Lu Han (general)

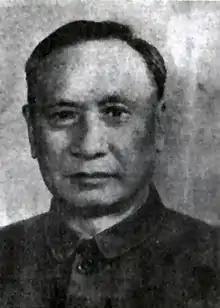
Lu Han

As the CCP gained the upper hand in the Chinese Civil War, Lu Han, on February 5, 1949, ordered the Kunming Branch of the Central Bank to stop the transportation of gold and silver to the Nationalist central government; later, he met with journalists in Hong Kong, indicating that he had broken with Chiang Kai-shek. Soon, the 36th Army of the Second Field Army of the People's Liberation Army entered Guizhou. On November 3, 1949, Li Zongren, as acting president, flew to Kunming with Zhang Qun and Hong Lanyou to encourage Lu Han not to break with the Nationalist Government. On the evening of December 9, Lu Han placed Zhang Qun under house arrest and issued a notice in Zhang Qun's name to hold an emergency meeting in Lu Han's residence. In his capacity as the Chairman of the Yunnan Provincial Government, Lu Han announced that Yunnan had joined the People's Republic of China. On December 10, Lu sent a telegram to general Liu Wenhui in Chengdu, asking Liu to arrest Chiang Kai-shek, who was in the city (Chengdu was the last large mainland city to fall to the CCP).